L Devine

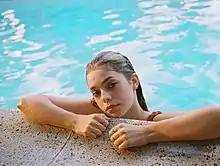
Devine in 2018

Olivia Rebecca Devine (born 21 June 1997), known professionally as L Devine, is an English singer and songwriter. After signing a recording contract with Warner Records, she released her debut extended play (EP) "Growing Pains" (2017). This was followed by the release of two further EPs, "Peer Pressure" (2018) and "Near Life Experience: Part 1" (2021). After parting from Warner, she became an independent artist and released her debut studio album, "Digital Heartifacts", in 2024.